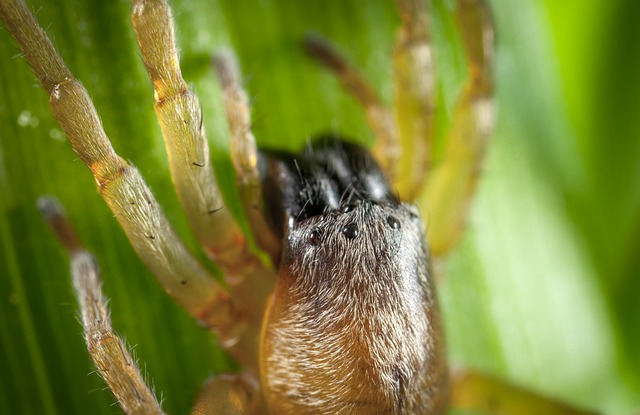
Label: spider